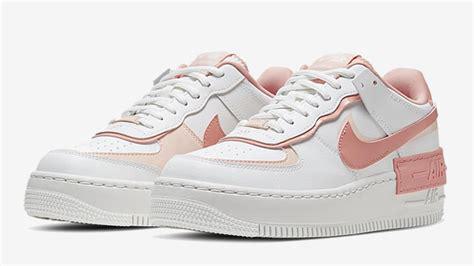
Brand: Nike
Model: Air Force 1 Shadow